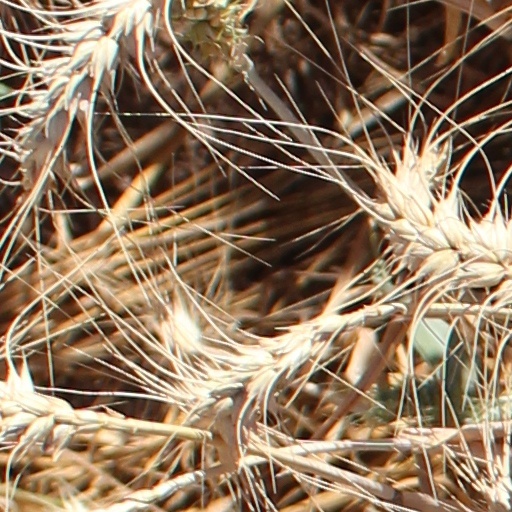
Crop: wheat